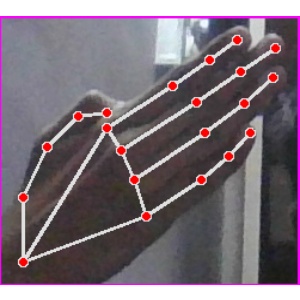
अक्षर: घ